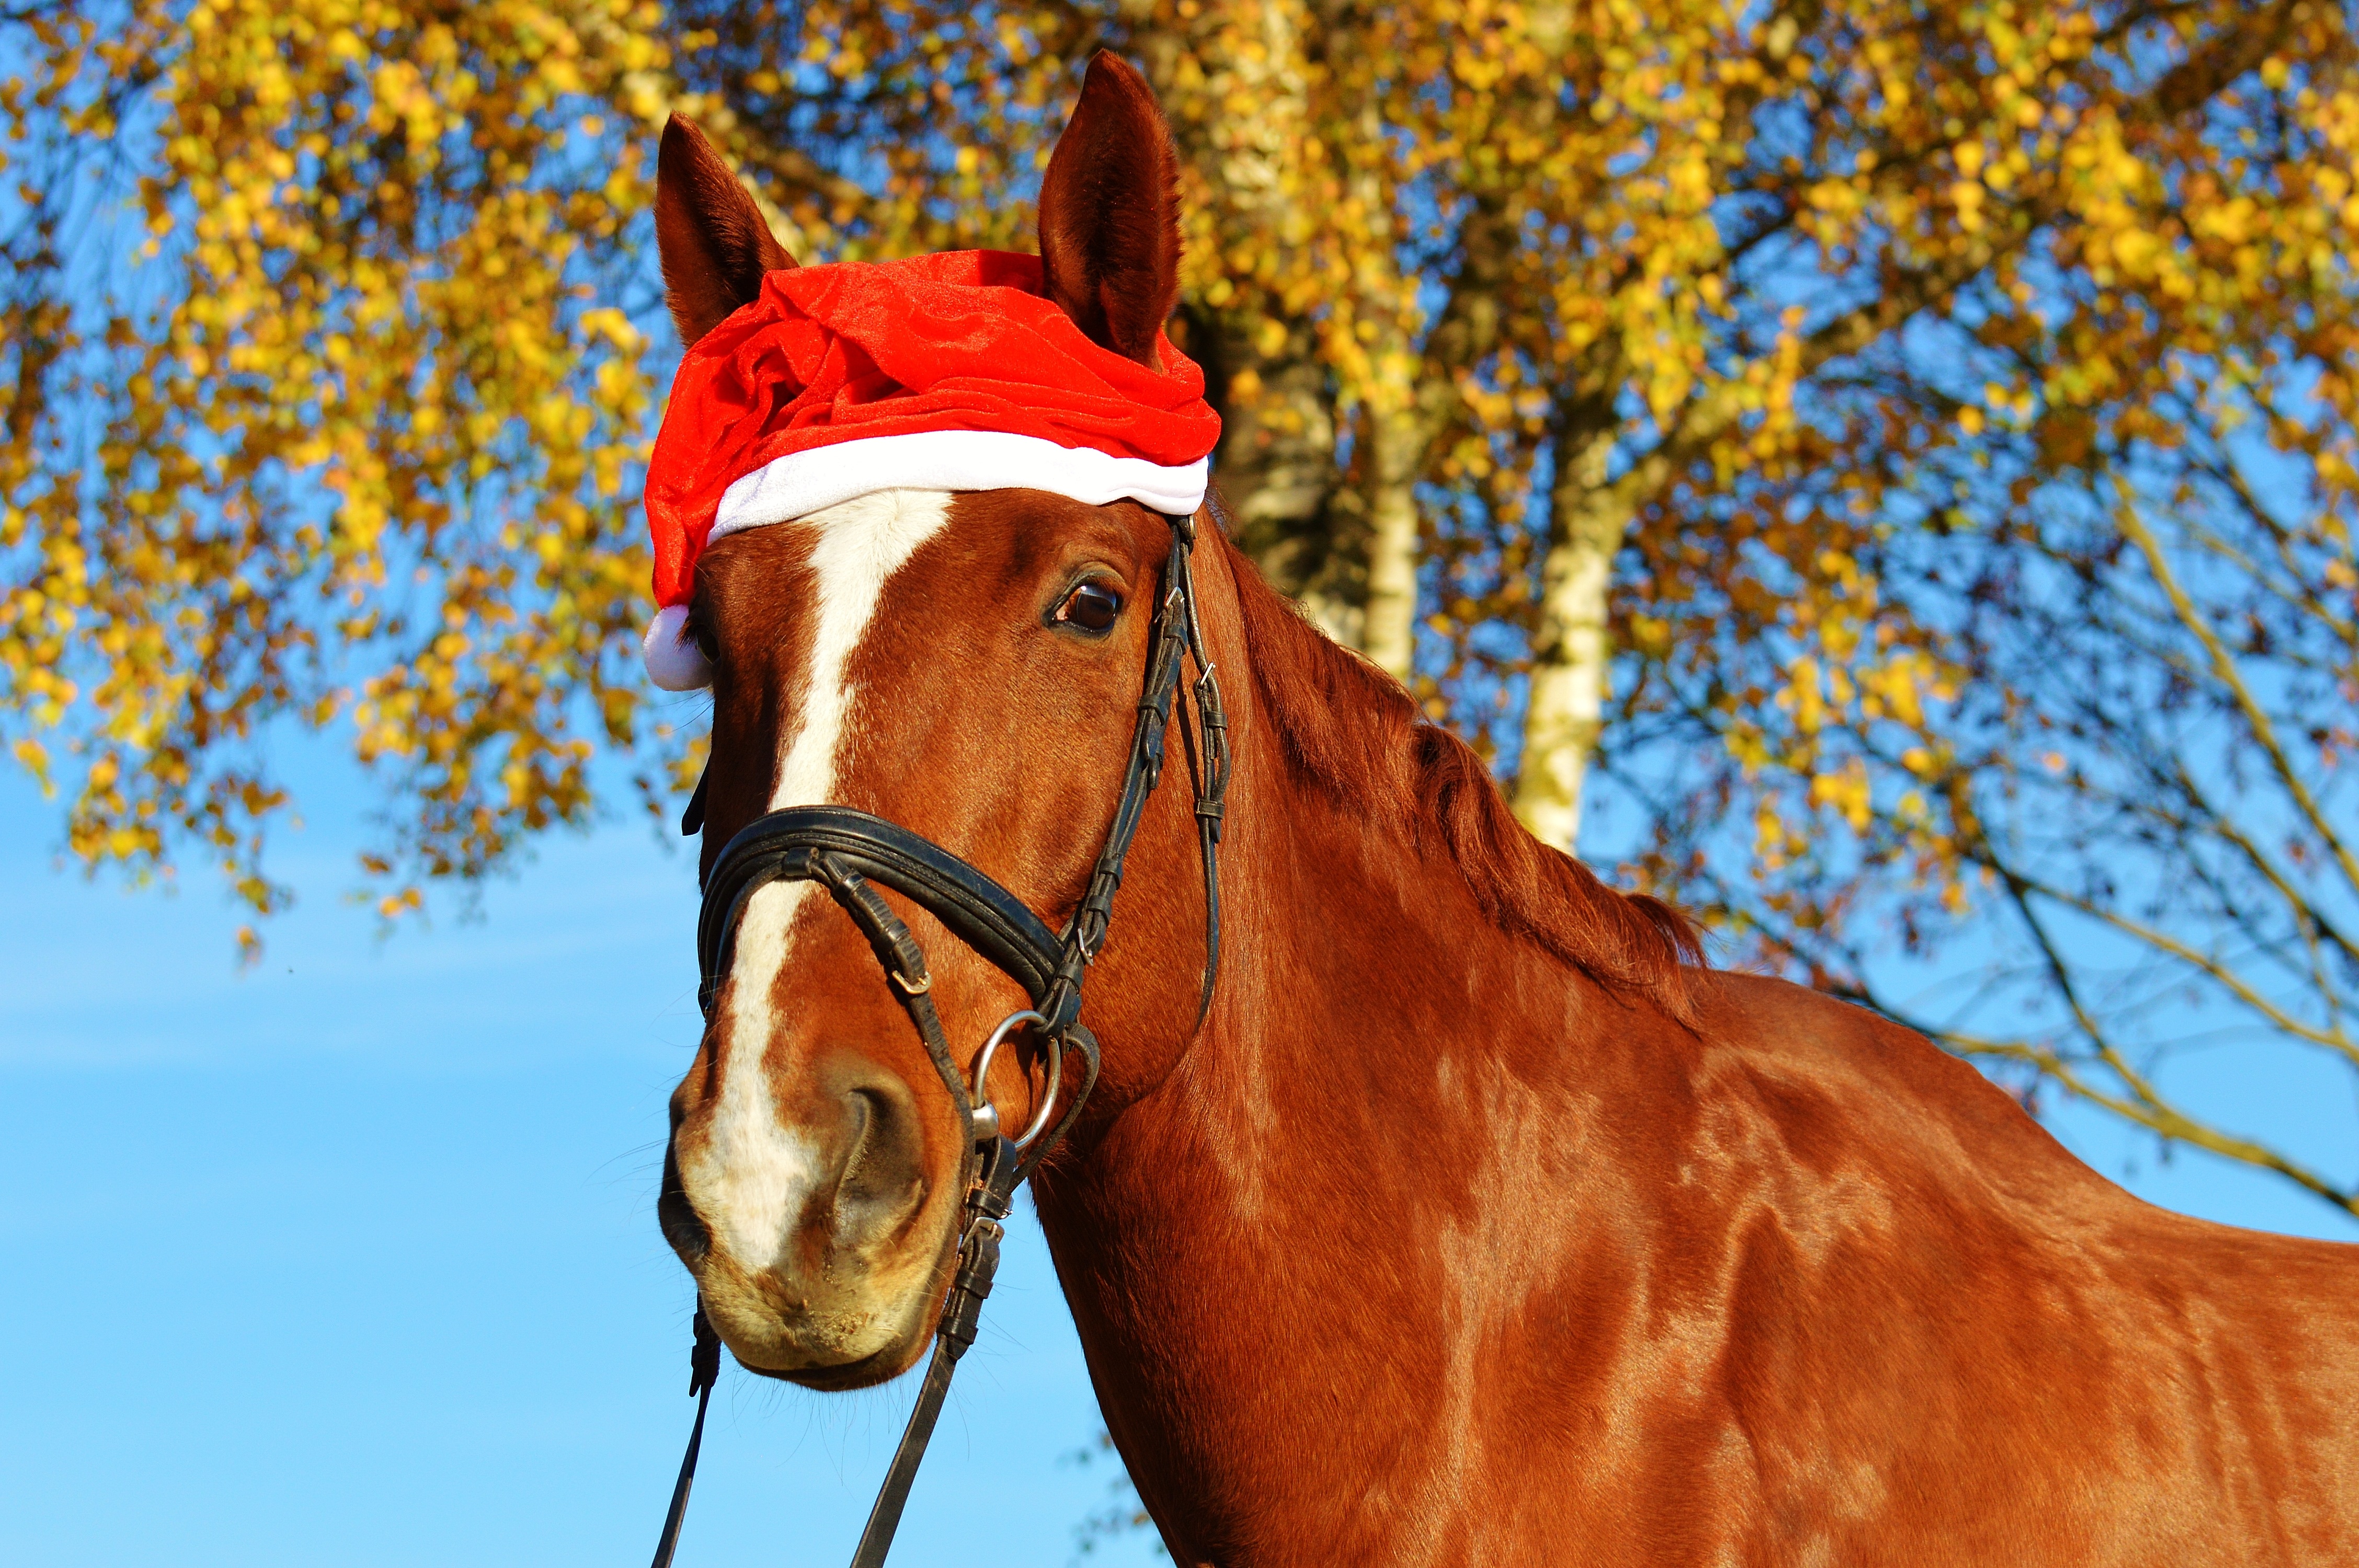
sweet, animal, cute, horse, mammal, stallion, mane, ride, christmas, season, bridle, santa hat, funny, mare, halter, reiterhof, horse like mammal, mustang horse